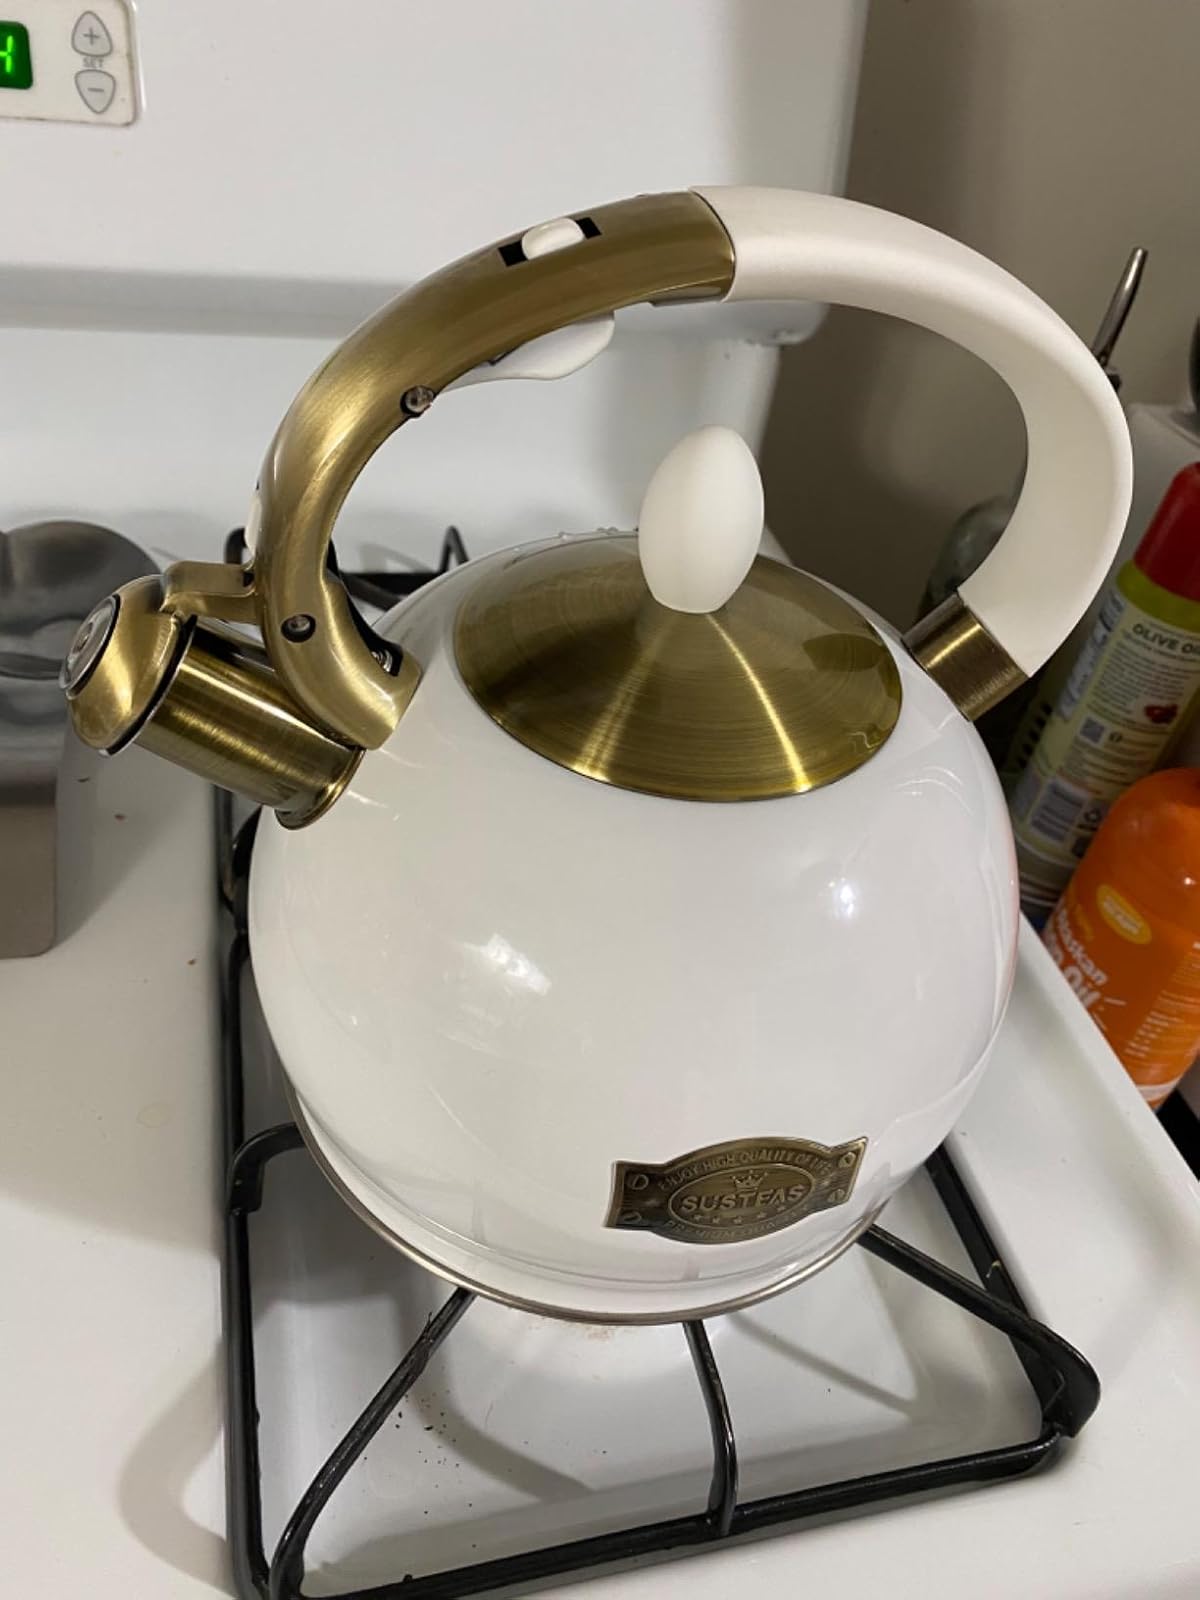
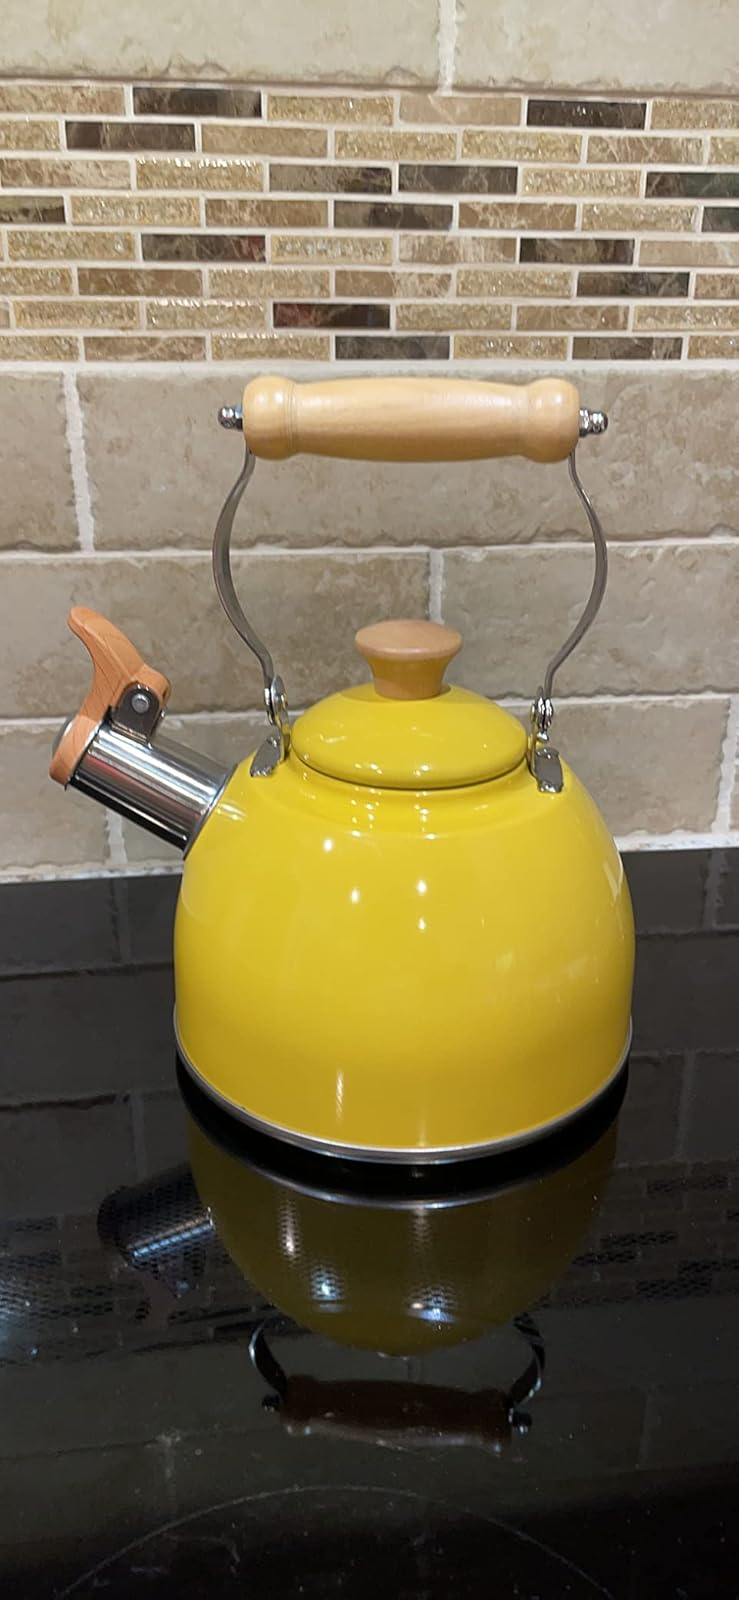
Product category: items_kettle
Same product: no